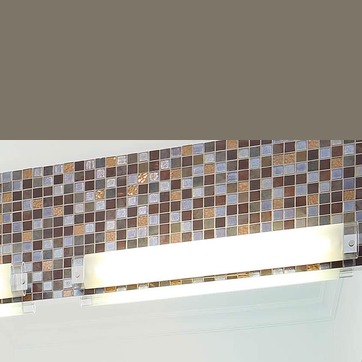
Material: tile